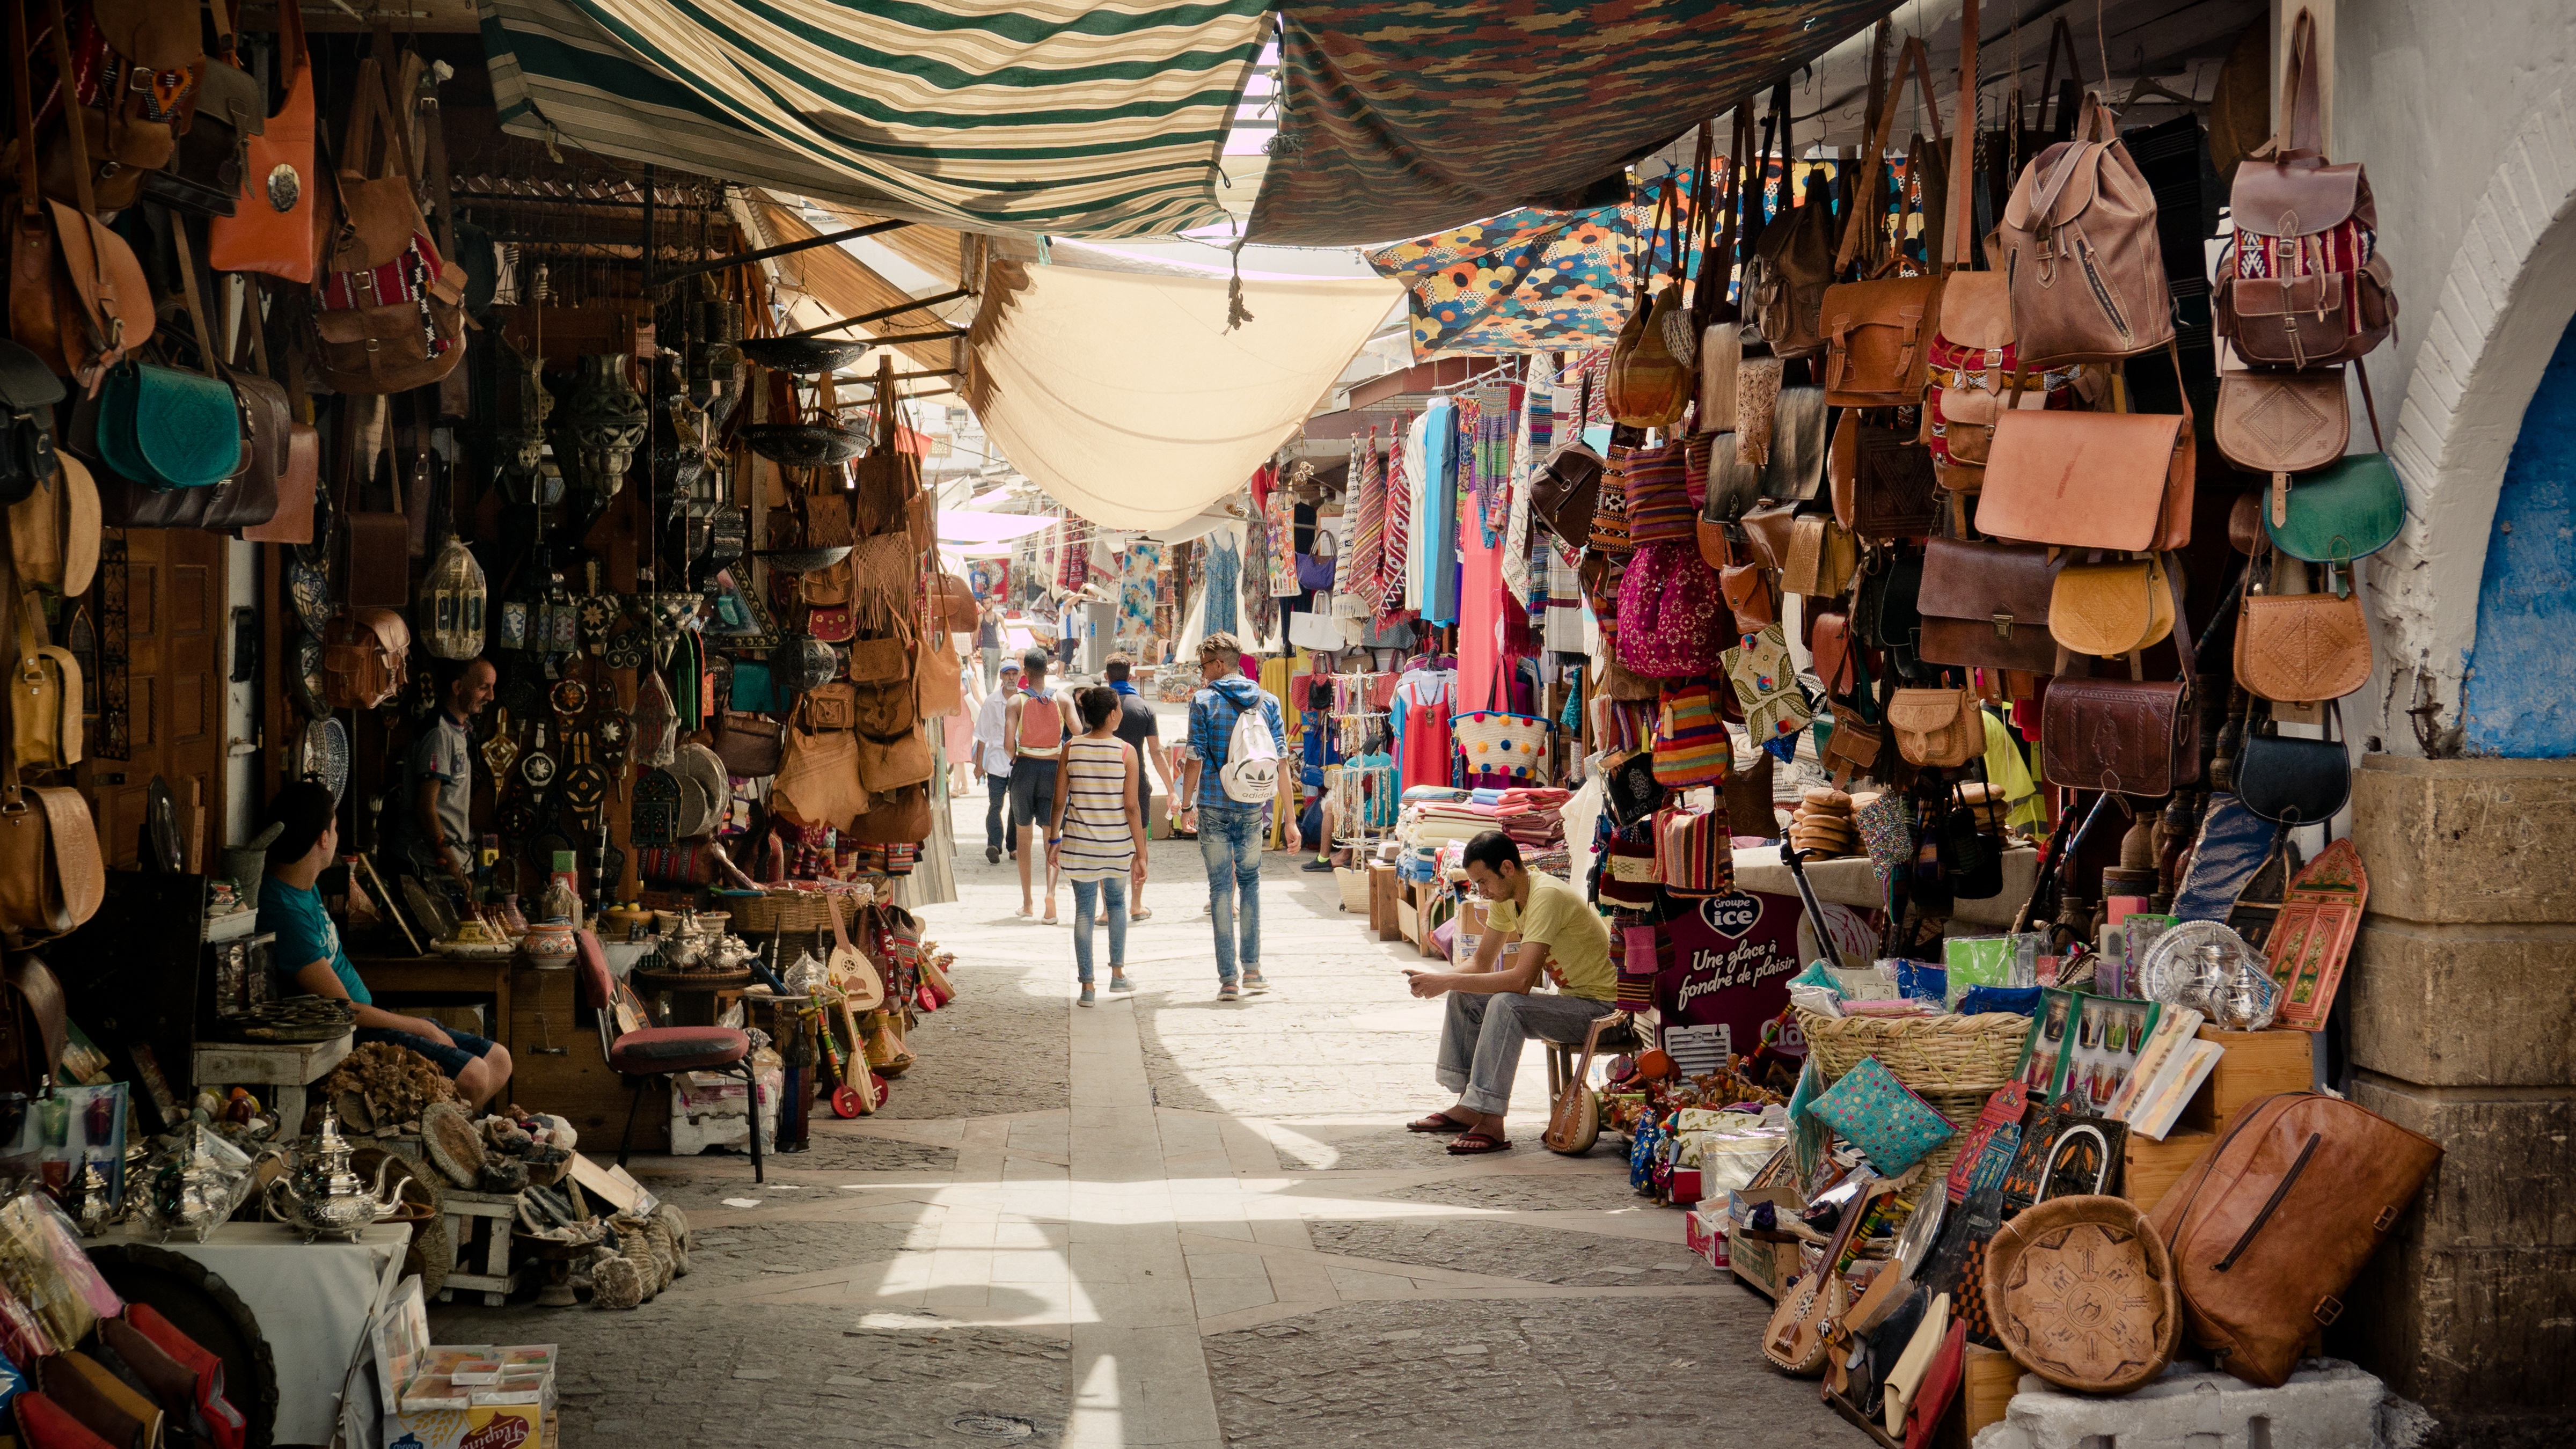
music, road, street, alley, city, vendor, bazaar, market, marketplace, shopping, public space, shops, stall, infrastructure, snapshot, morocco, commercial, center, trade, sale, moroccan, oriental, sell, flea market, retail, discount, goods, marktgasse, souk, load alley, souveniers, soq, suk, sook, objects arabic, human settlement